Sadya

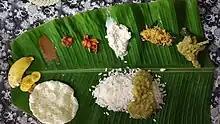
Traditional Kerala sadya

Sadya, also spelt sadhya, is a meal of Kerala origin and of importance to all Malayalis, consisting of a variety of traditional vegetarian dishes usually served on a banana leaf as lunch. Sadya is typically served as a traditional feast for Onam and Vishu, along with other special occasions such as birthdays, weddings and temple festivals.